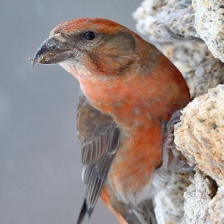
Species: RED CROSSBILL
Scientific name: LOXIA CURVIROSTRA